John Tyler Sr.

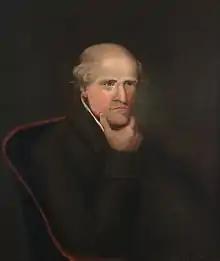
Posthumous portrait,

John Tyler Sr. (February 28, 1747 – January 6, 1813) was an American lawyer, planter, politician and judge who served in the Virginia House of Delegates and became 15th Governor of Virginia and later United States district judge of the United States District Court for the District of Virginia. He was the father of U.S. President John Tyler.